Charles Van Doren

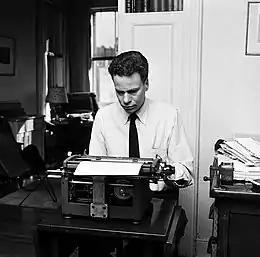
Van Doren at home (1957)

The July 28, 2008, issue of "The New Yorker" included a personal reminiscence titled "All the Answers", written by Van Doren, in which he recounted in detail the scandals and their aftermath. Other than very occasional and often very abbreviated references to it, Van Doren had never before spoken publicly about the scandal, his role, and its effects on his life.